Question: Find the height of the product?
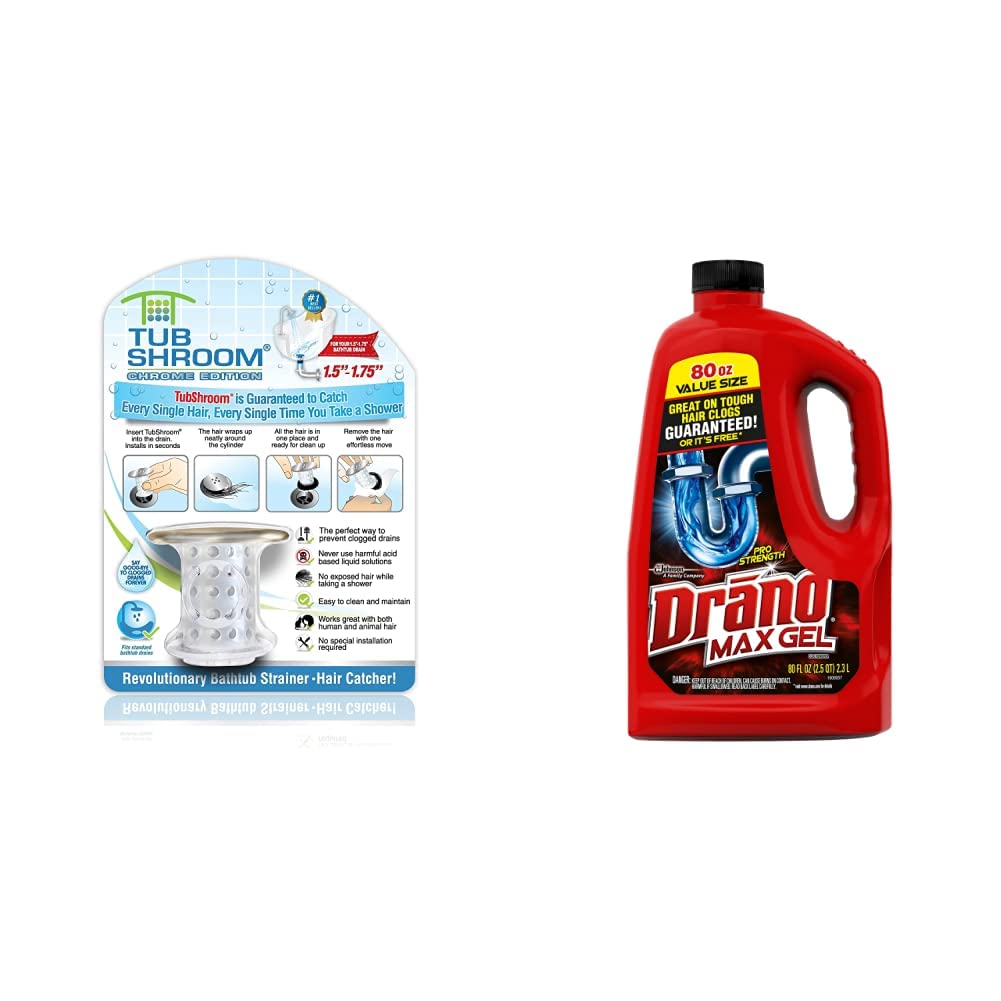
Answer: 1.5 inch